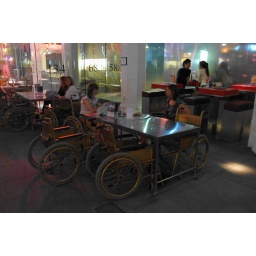
A very wrong bar in Clark Quay that featured wheelchairs, hospital beds and drinks in drips!!!